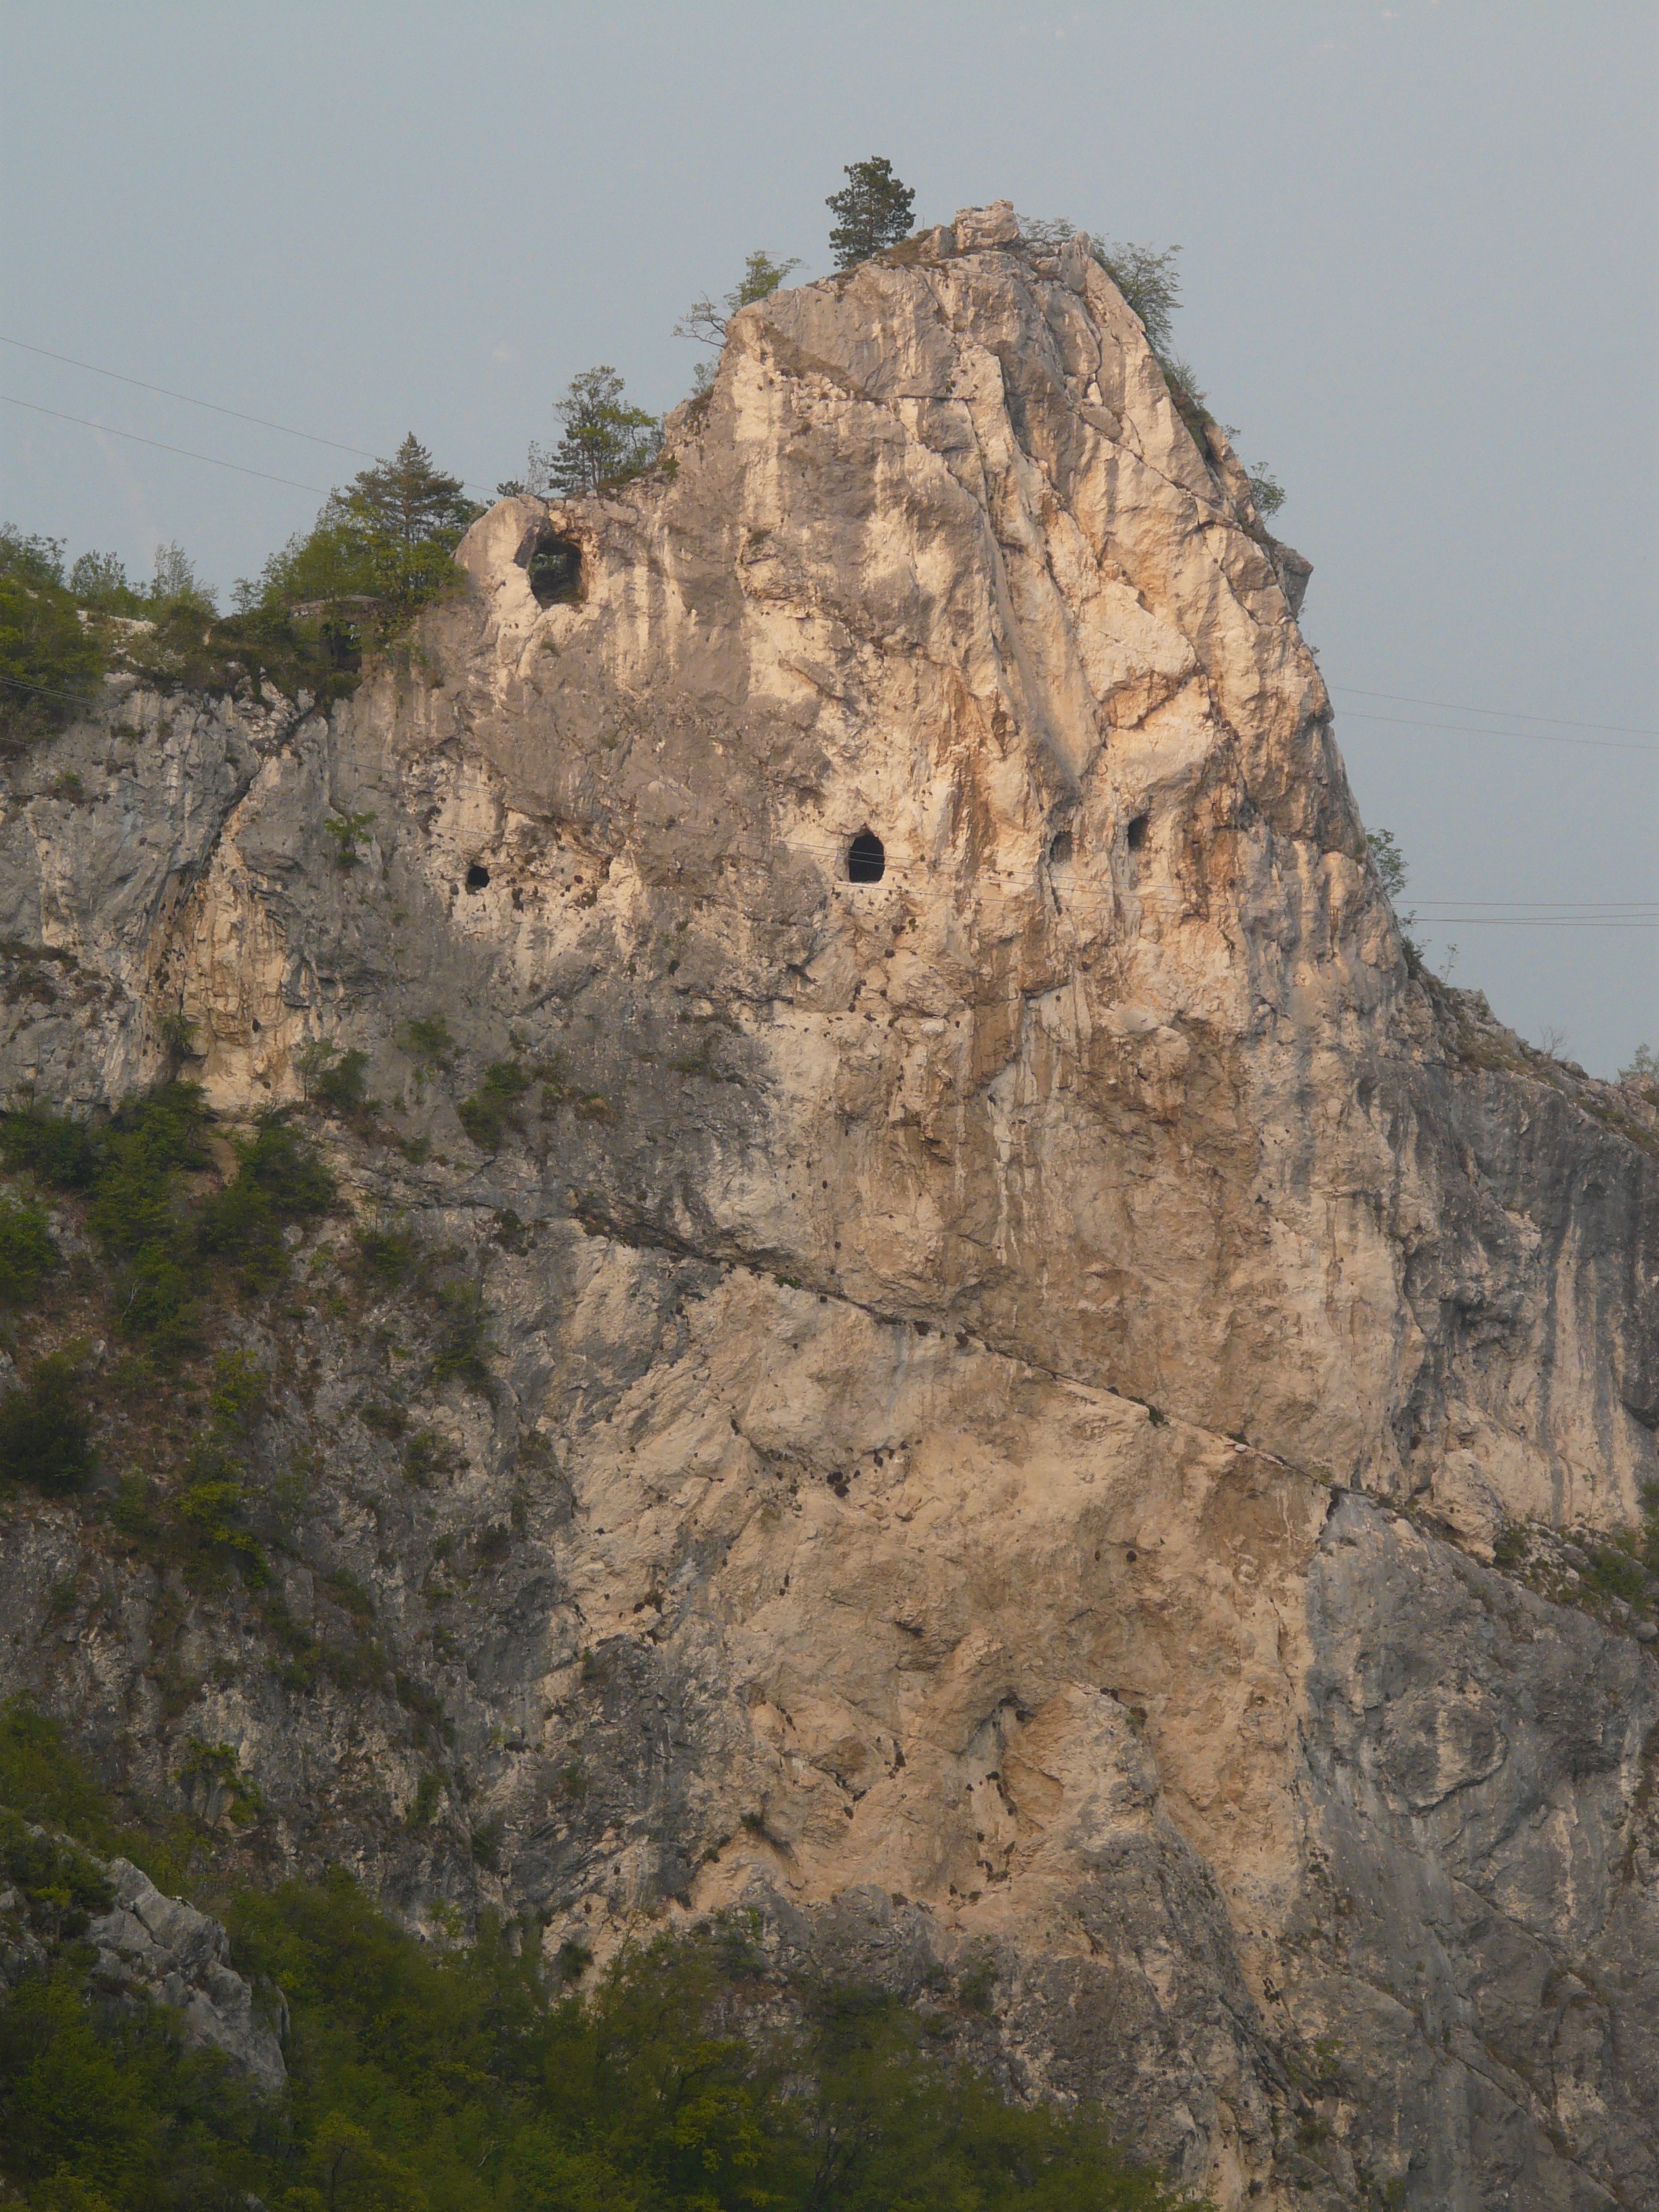
rock, mountain, mountain range, narrow, formation, cliff, hike, alpine, climbing, steep, terrain, ridge, climb, exposed, garda, mountaineering, geology, outcrop, badlands, plateau, wadi, perpendicular, landform, bergtour, rock edge, rock crash, climbing route, climbing platform system, via ferrata, rock ribbon, via ferrata f susatti, sentiero fausto susatti, fausto susatti, bocca d enzima, ancient history, mountainous landforms